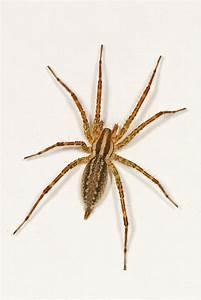
spider